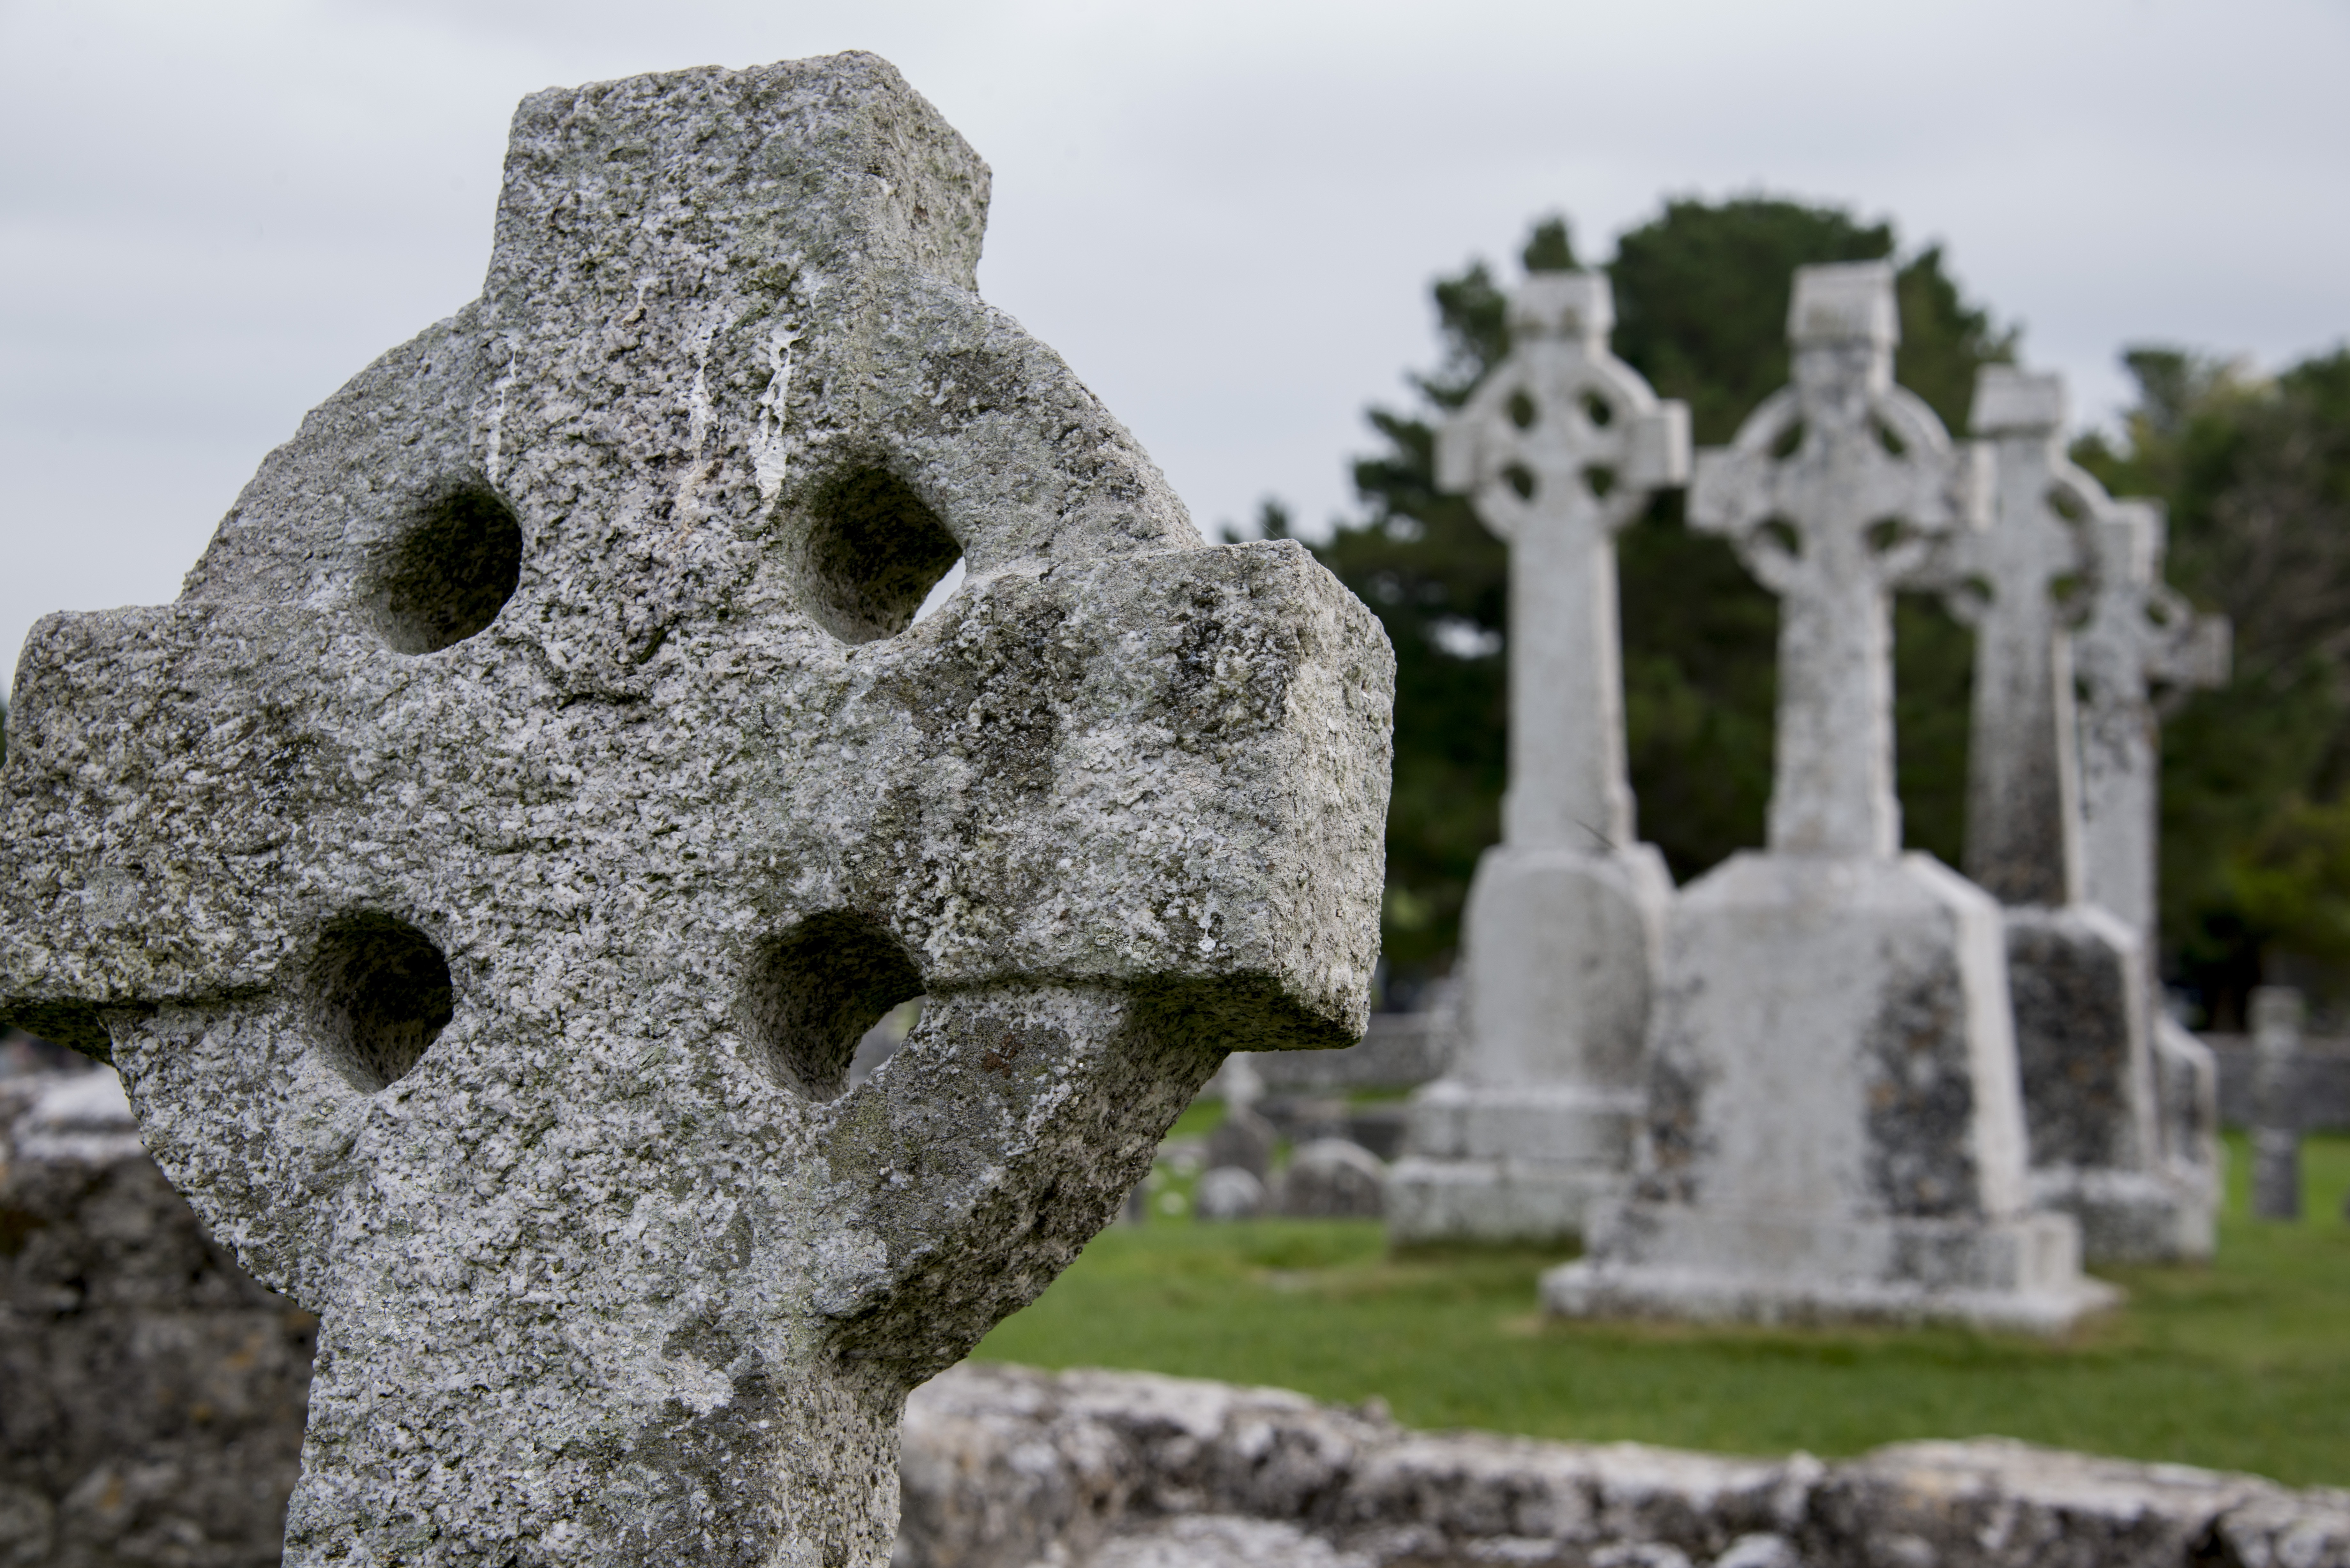
rock, old, monument, religion, cemetery, celtic cross, grave, sculpture, ruins, monastery, headstone, ireland, archaeological site, stone carving, clonmacnoise, ancient history